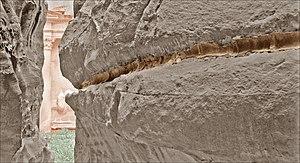
Détails d'une tuyauterie en terre cuite, installée dans une rigole creusée au flan de la montagne..
La gestion de l'eau à Pétra a forgé la puissance et le niveau de vie des résidents de la capitale de l'ancien royaume nabatéen. Cité parmi les plus puissantes de l'Antiquité, Pétra ne tient pas sa célébrité et sa prospérité, uniquement par ses magnifiques bâtiments creusés et sculptés dans la roche des montagnes environnantes. C’est surtout par son extraordinaire système hydraulique construit au cours des siècles, que Pétra a pu se développer au milieu d'un désert inhospitalier, et devenir une étape stratégique pour les caravanes chamelières, venant de l’Arabie ou de la lointaine Asie et ...apportant les soies, les épices et les parfums, vers les cours d’Europe.